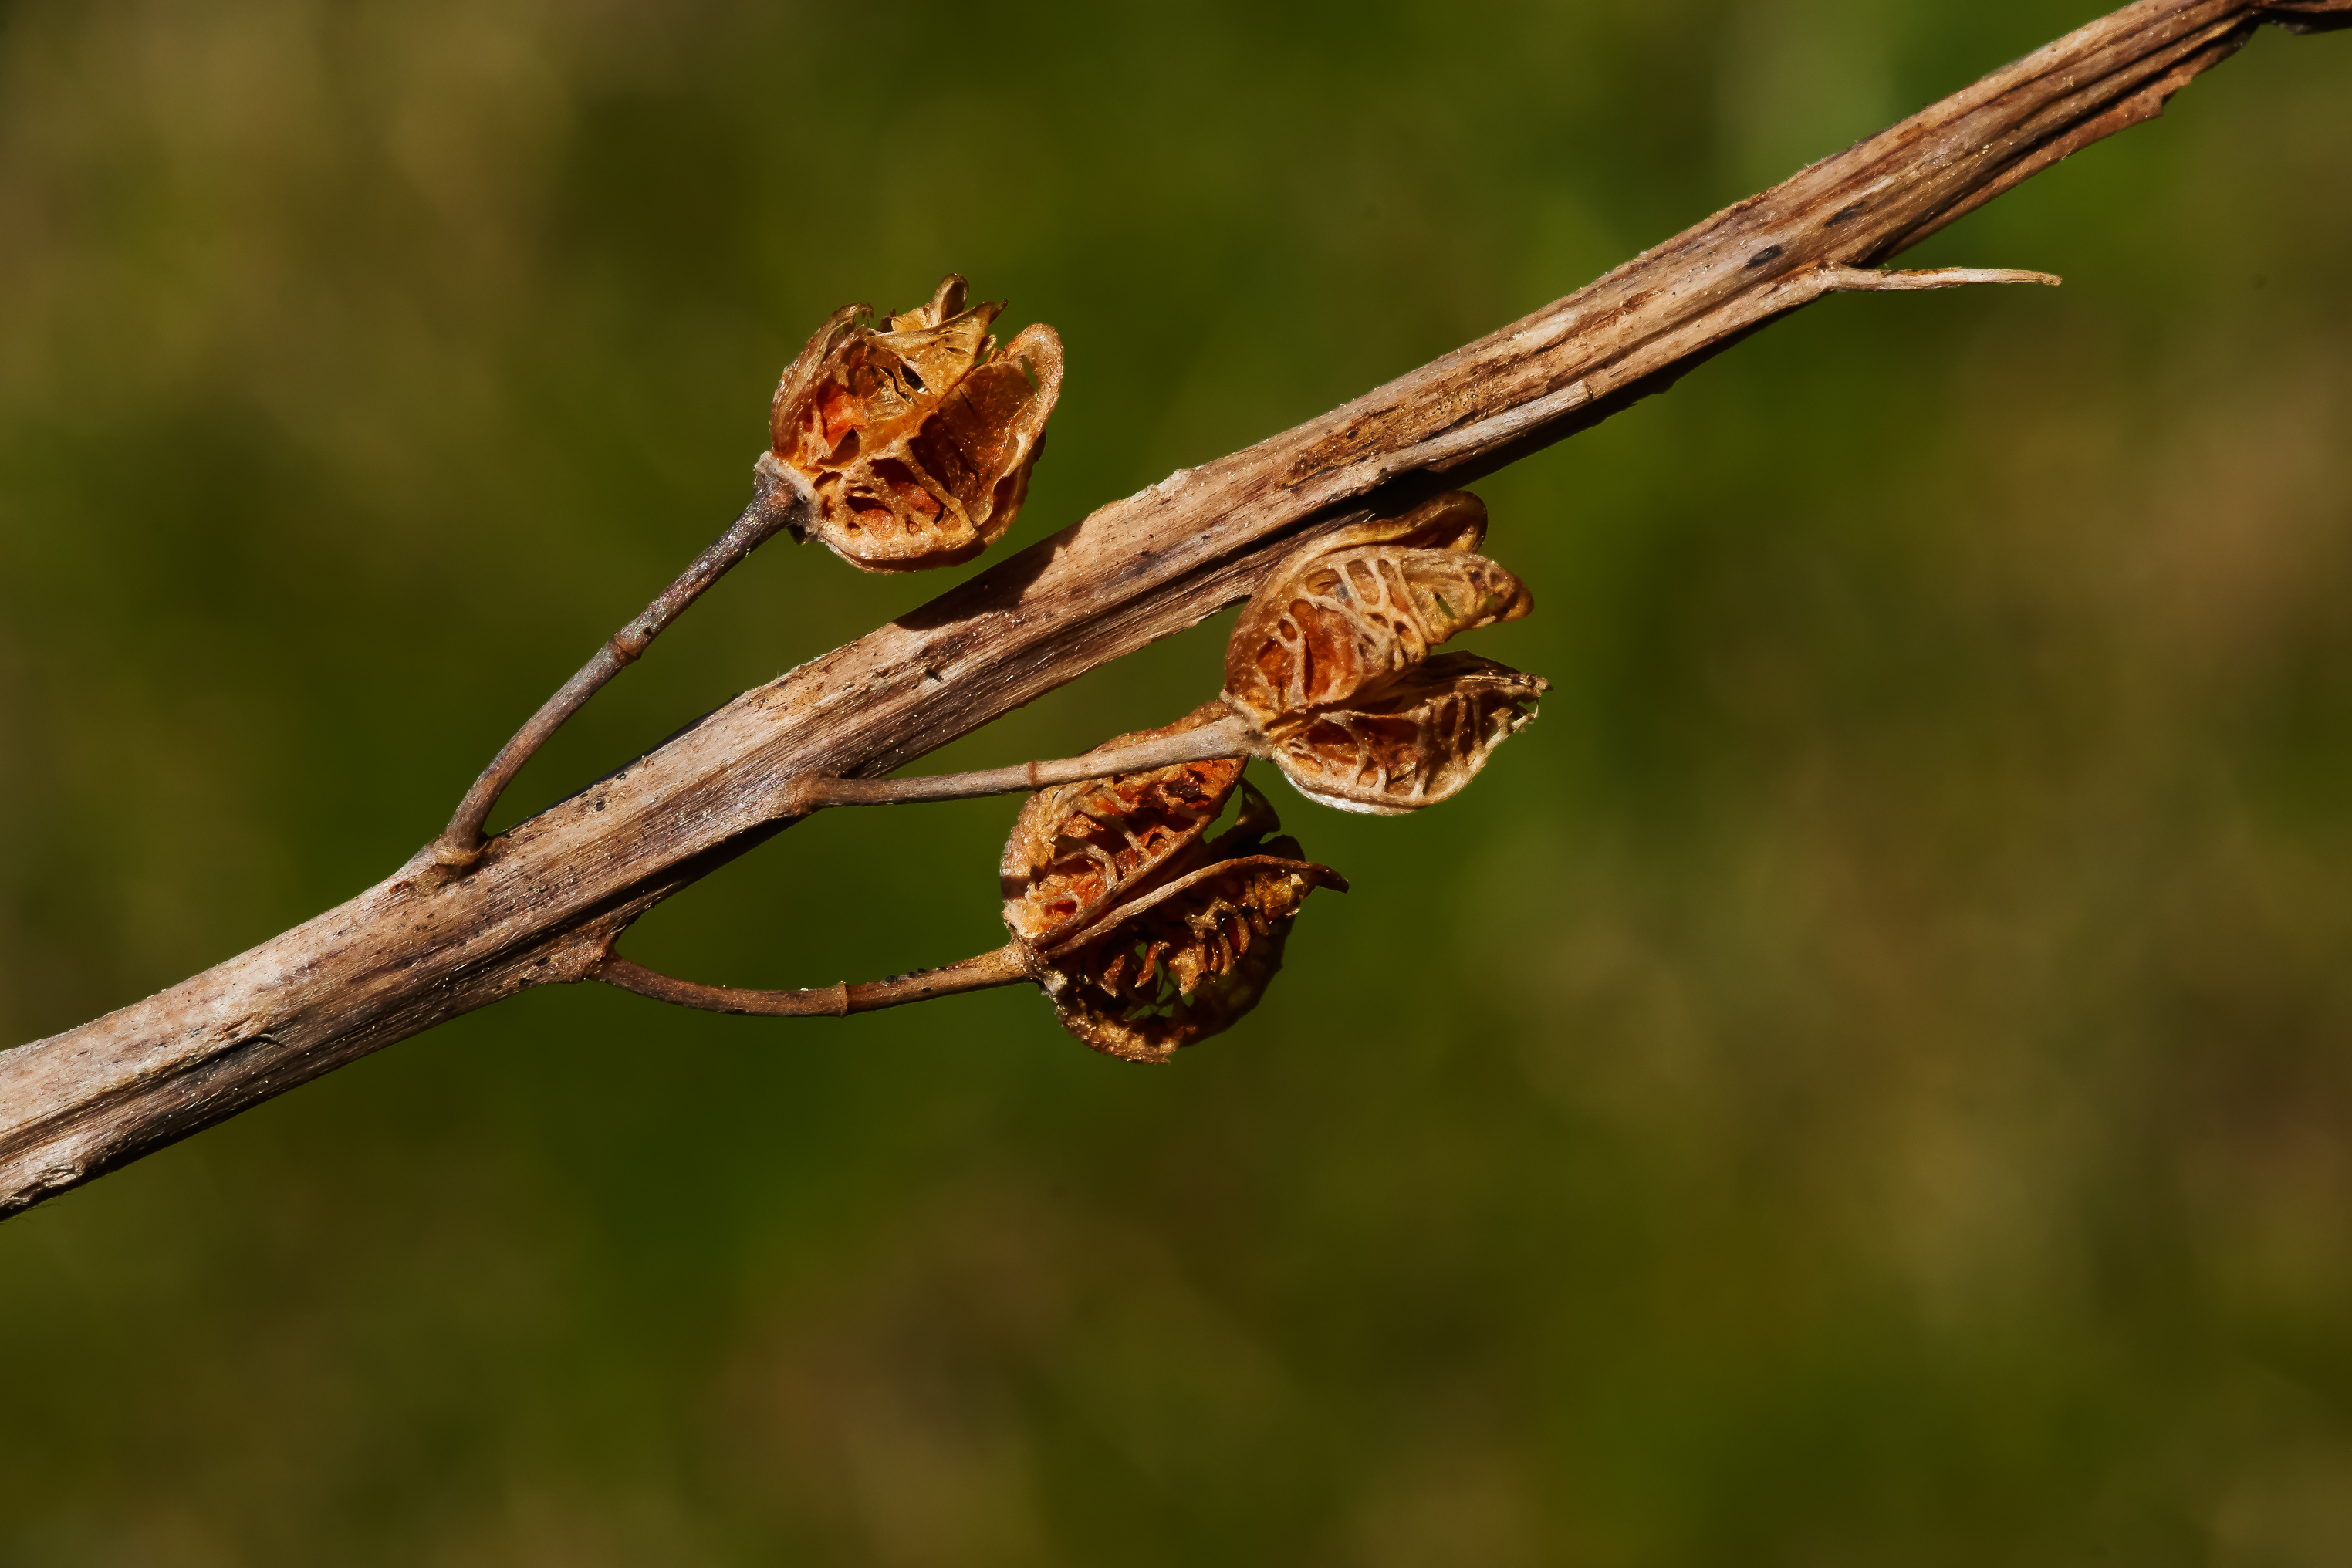
tree, nature, branch, blossom, plant, leaf, flower, photo, produce, insect, macro, botany, flora, fauna, invertebrate, twig, wildflower, flowers, close up, 100mm, naturaleza, flores, bud, a77, minolta, g, ggl1, gaby1, xovesphoto, sonya77, minolta100mm, gphoto, gabrielcorua, xelodegalicia, macro photography, plant stem, land plant